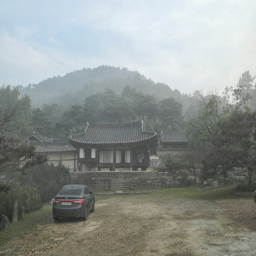
early morning view of the mansion